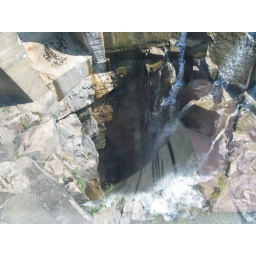
cable car over the river